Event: Nepal Earthquake
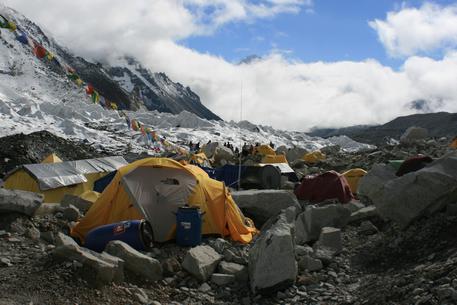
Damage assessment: no_damage